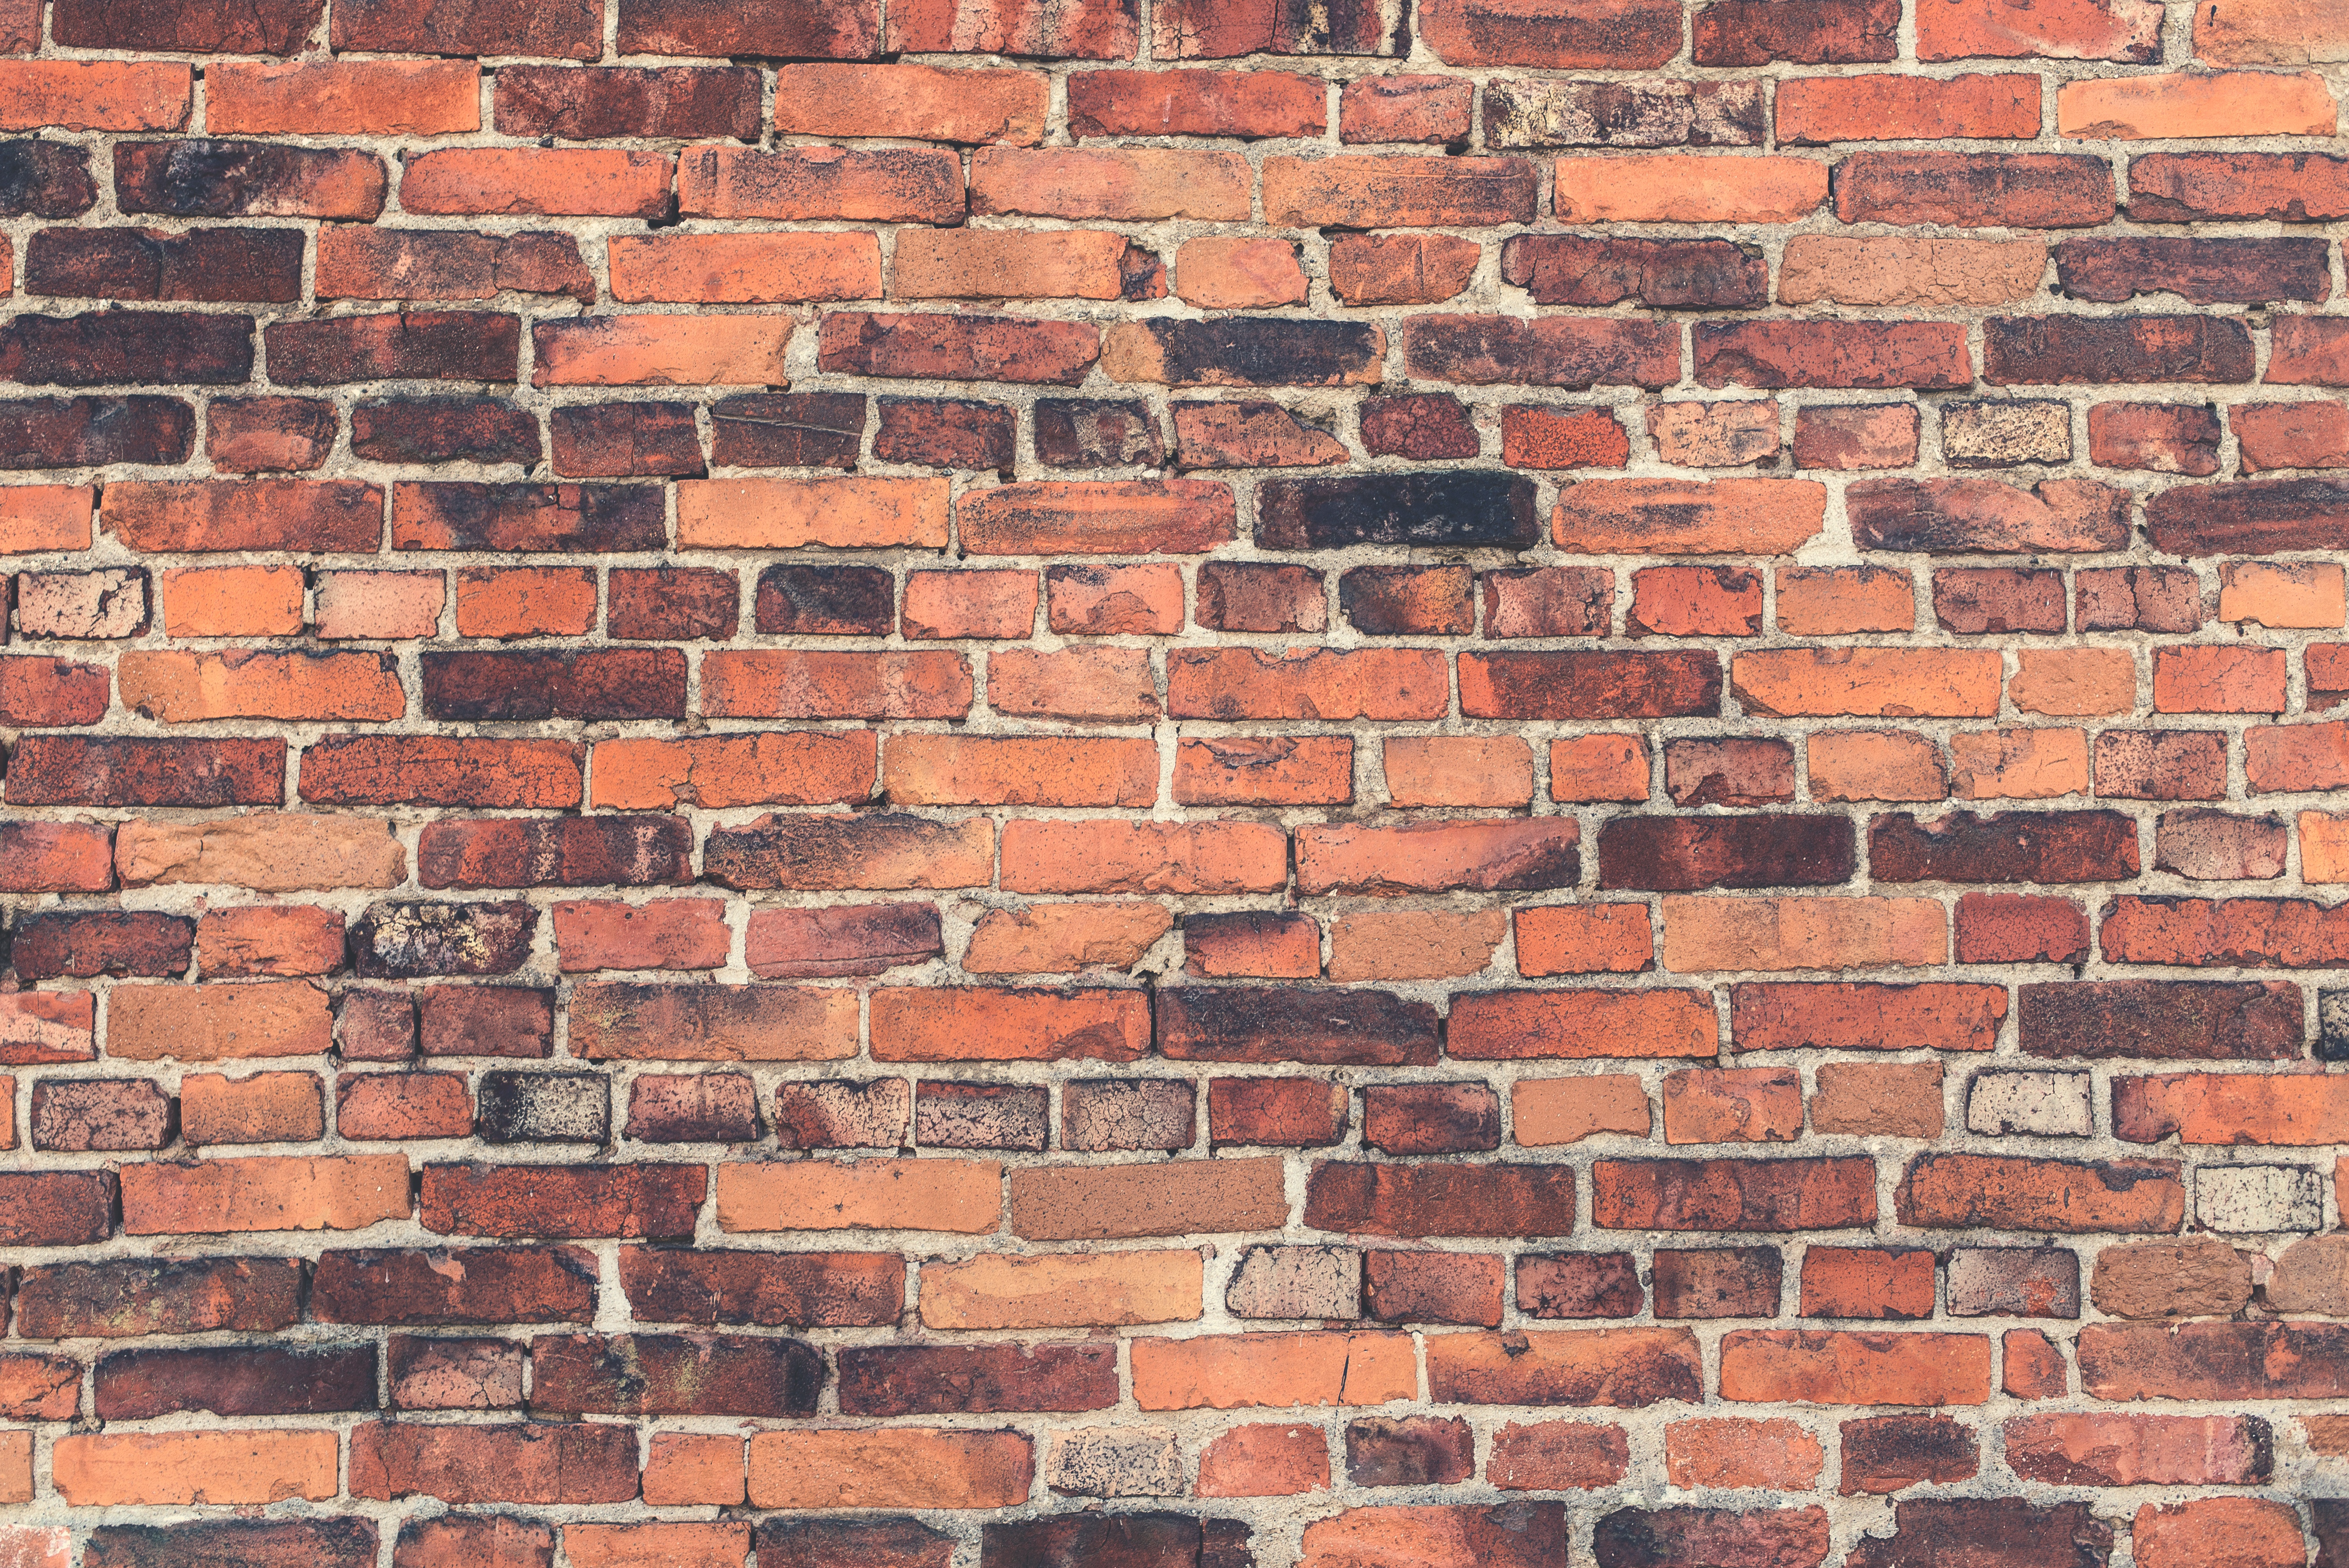
brickwork, brick, wall, bricklayer, stone wall, building material